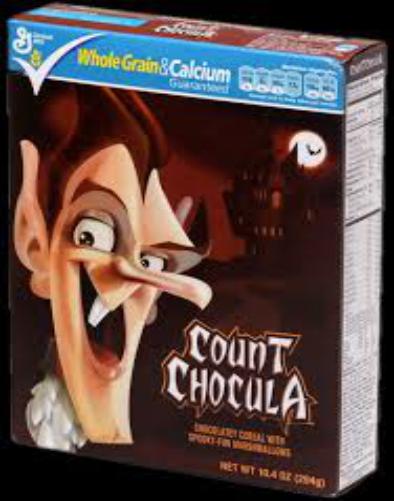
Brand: Count Chocula
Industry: Food